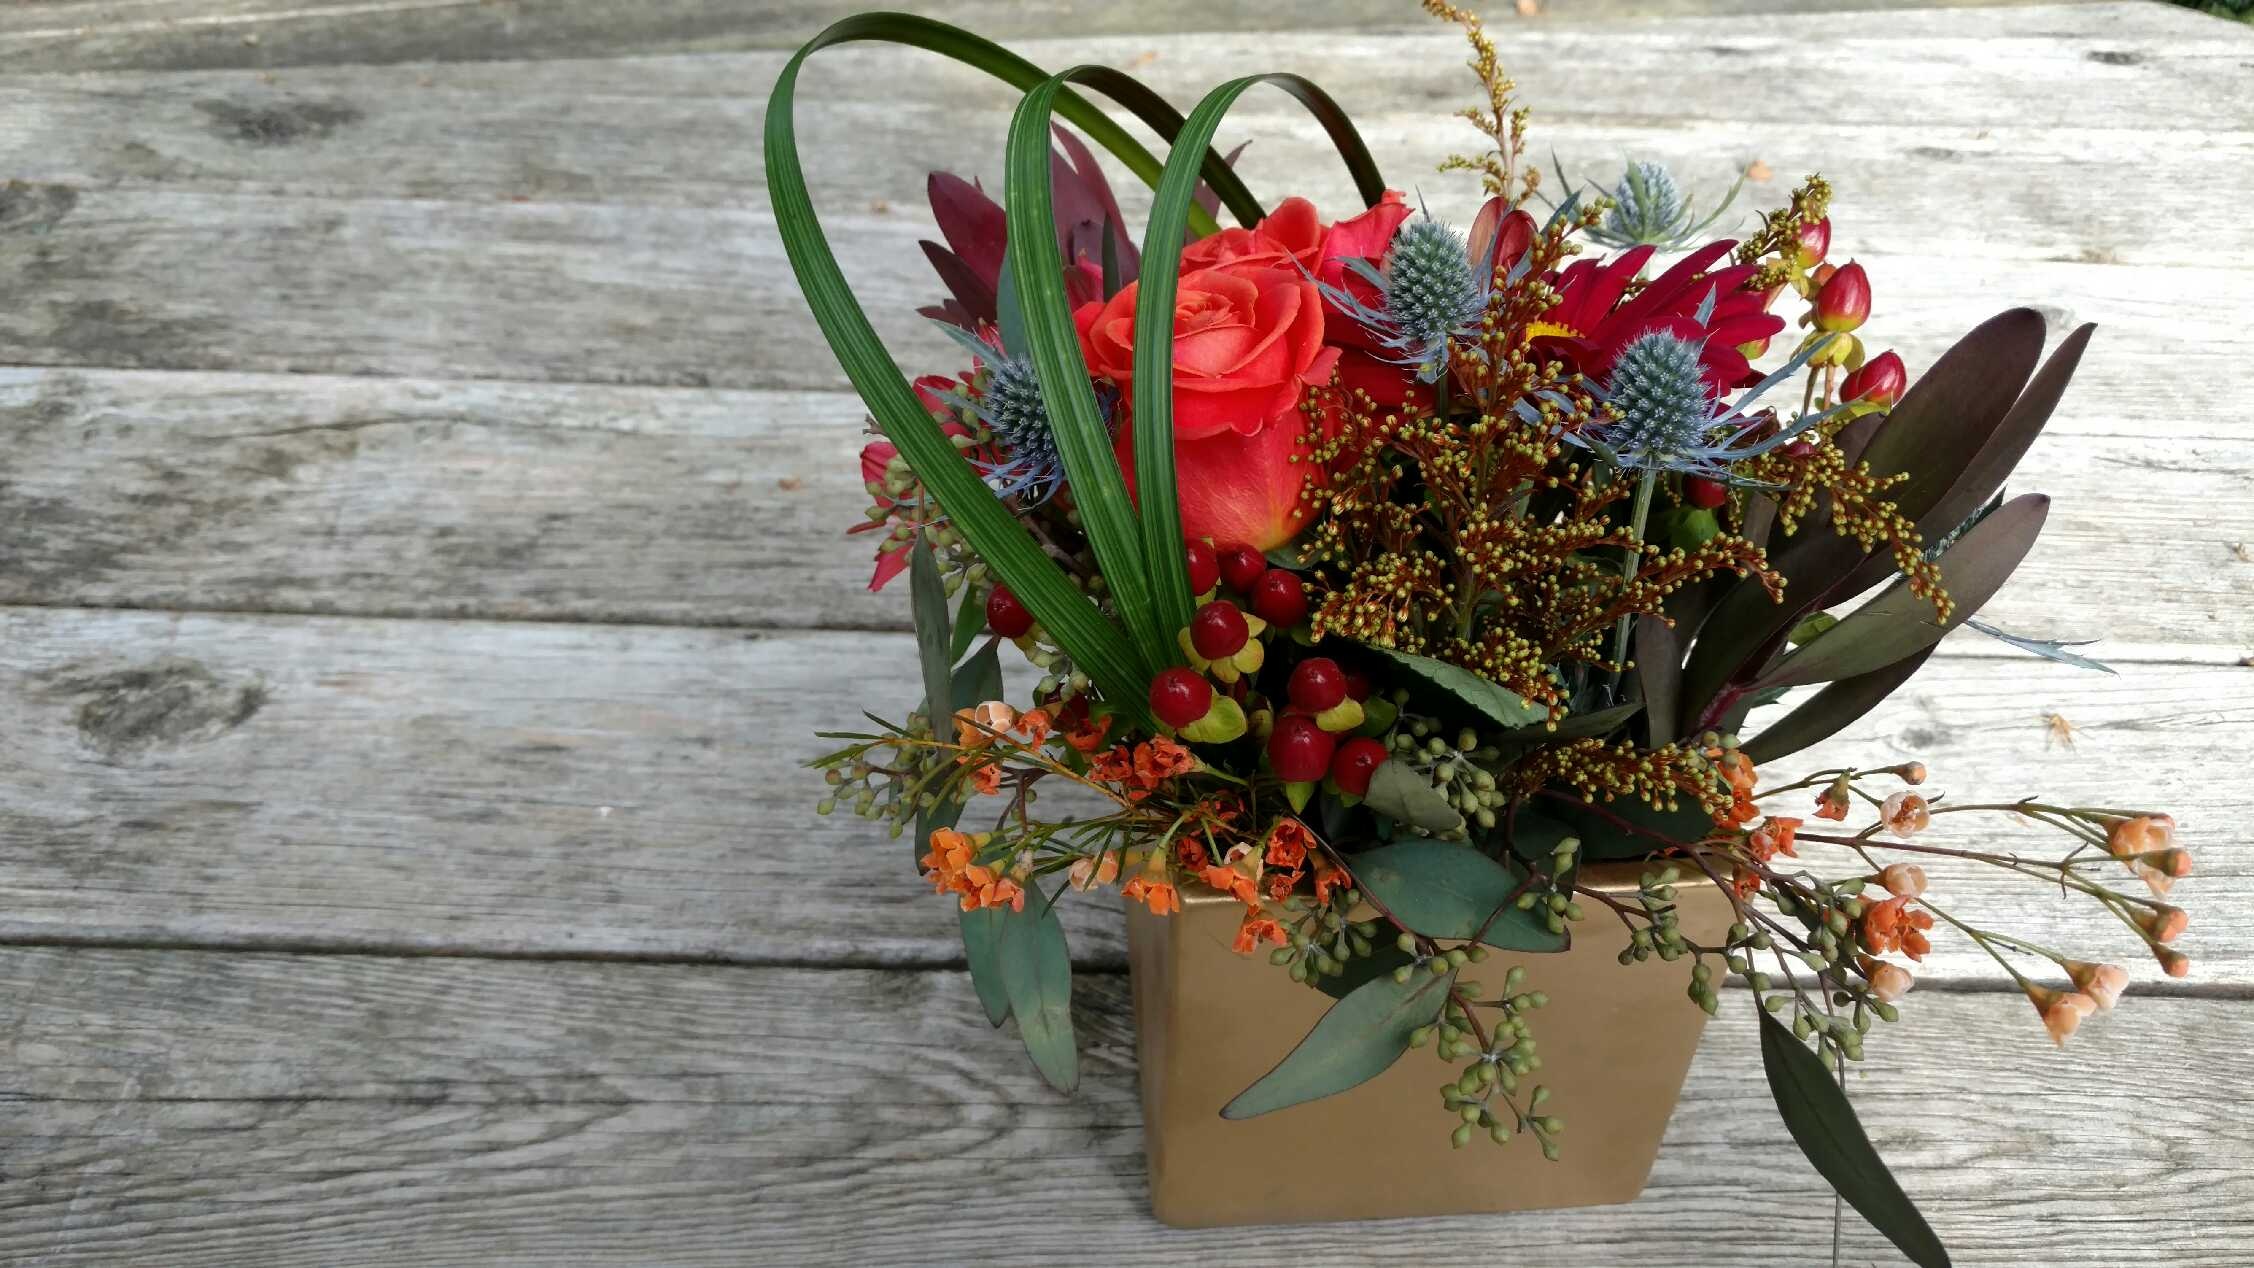
nature, plant, fall, flower, country, rustic, floral, bouquet, rose, decoration, autumn, decor, flora, florist, art, floristry, flower bouquet, cut flowers, ikebana, floral design, centrepiece, flower arranging